History of Legnano

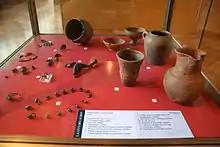
Finds dated to the Golasecca culture found in 1937

In the area of Legnano are found no traces of the early Bronze Age; there have been no finds made dated to between 2200 BC and 1400 BC. The next chronological find is from 800 years after the synthesis of the Remedello fragment, attributed to the Canegrate culture. Investigatory excavations found some 200 tombs, dated to the 13th century BC, and other finds that showed development until the Iron Age. Having been discovered in nearby Canegrate, these finds are definite evidence of prehistoric peoples in the area of present-day Legnano.